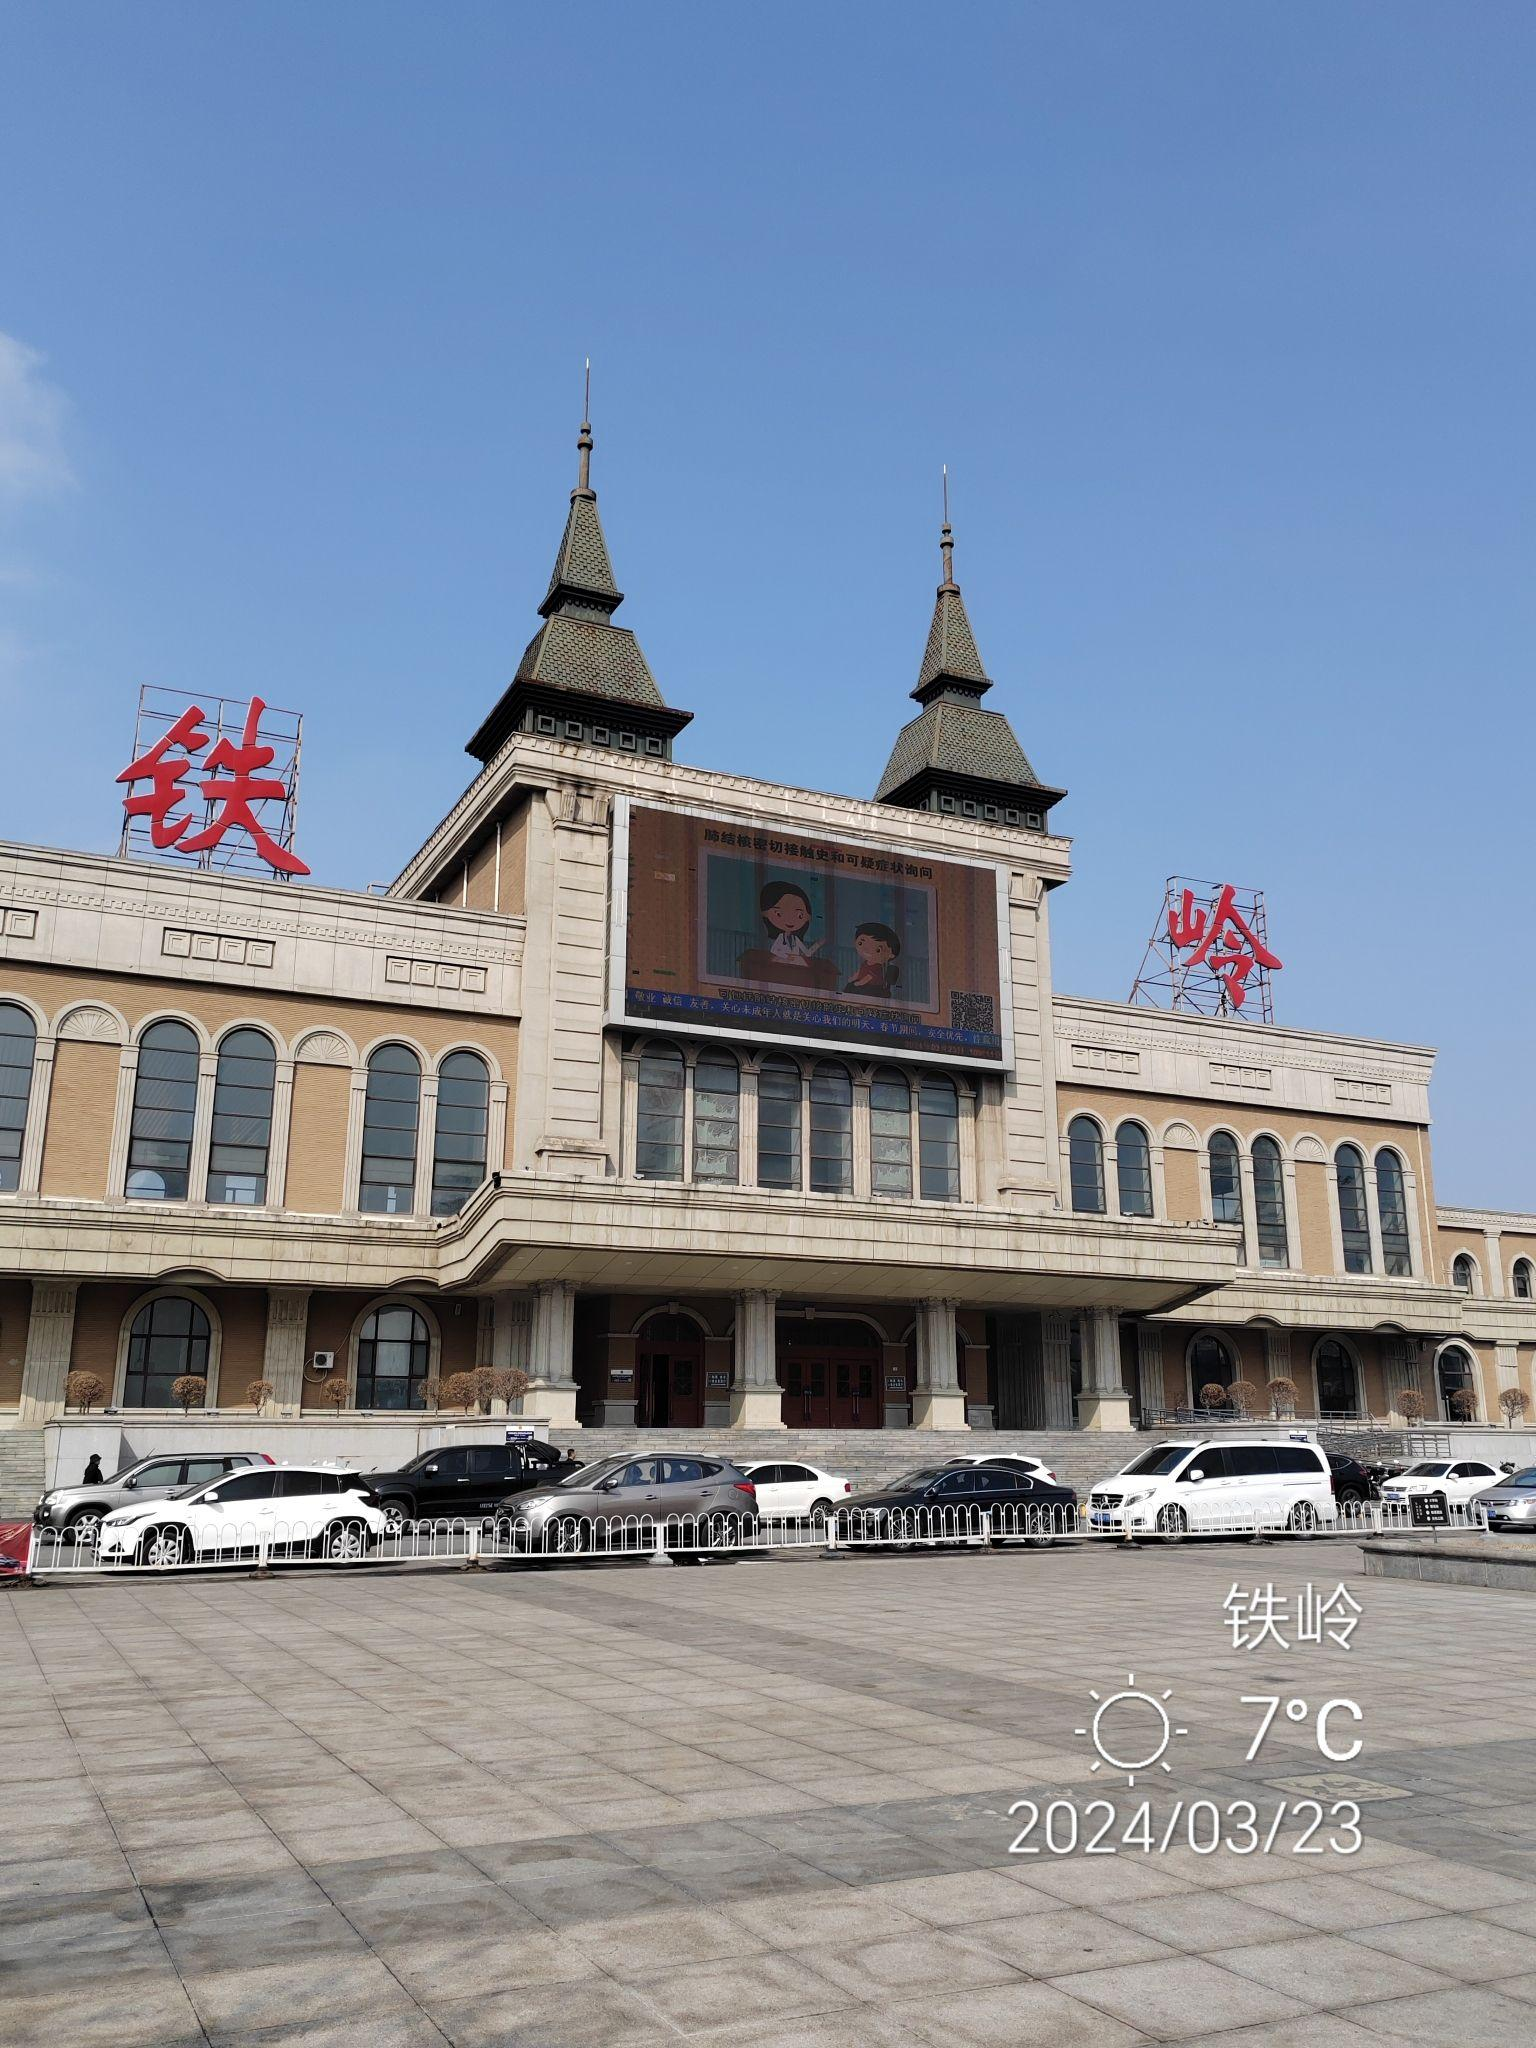
地标名称：铁岭站
所在城市：铁岭市·银州区